Deborah Hersman

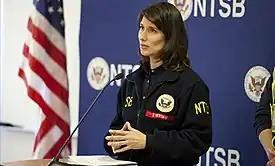
Hersman briefing the press as chair of the NTSB in 2012

She is the eldest daughter of retired Air Force Brig. Gen. Walter C Hersman, who served as a fighter pilot and test pilot. She has two sisters. She was born in California and lived with her family in places such as Amman, Jordan, Madrid, Spain, as well as Woodbridge, England and numerous states. She attended 4 different high schools. By the time she turned 17, the Hersmans had settled in Northern Virginia where she attended Chantilly High School.